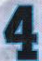
Number: 4